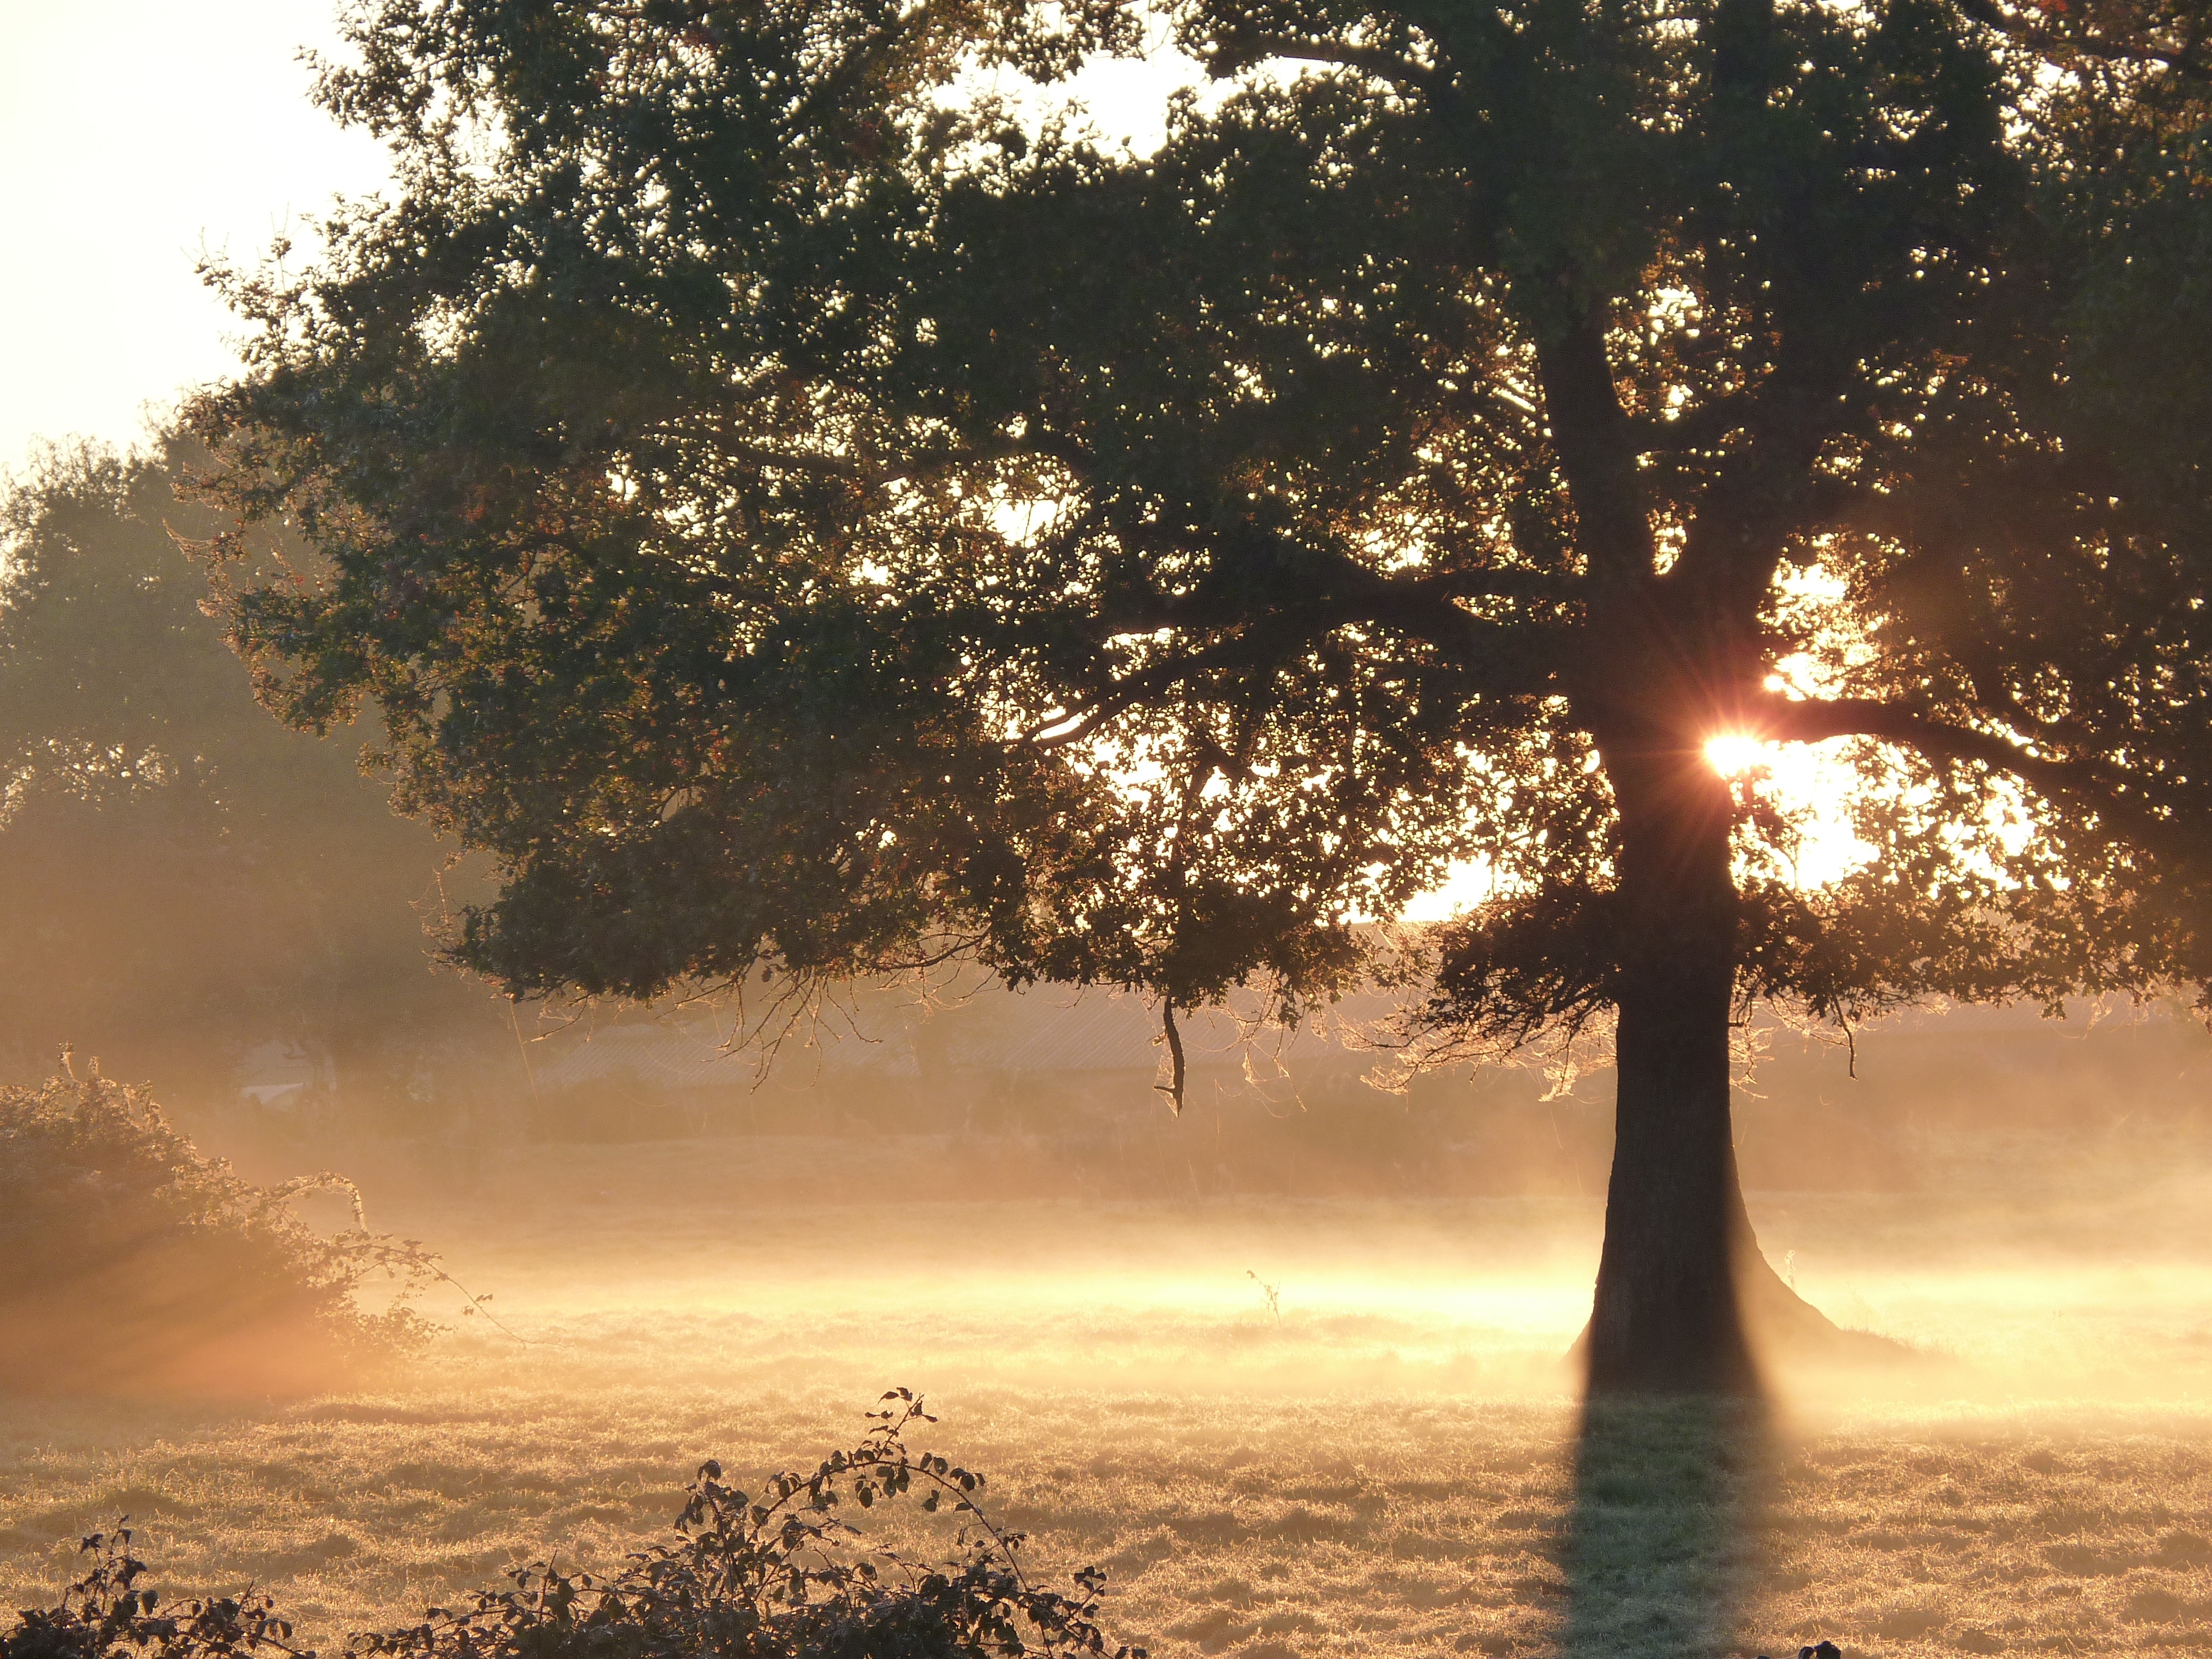
landscape, tree, nature, branch, light, plant, sun, sunrise, sunset, mist, sunlight, morning, leaf, fall, dawn, dusk, evening, reflection, autumn, savanna, atmospheric phenomenon, woody plant